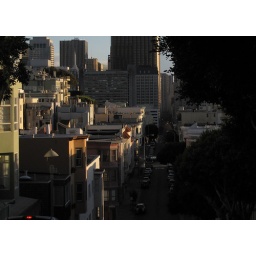
looking down from coit tower hill in SF.